British Rail Class 93 (InterCity 250)

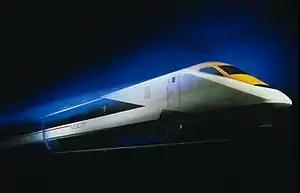
Artist’s impression of a Class 93 locomotive

British Rail Class 93 is the traction classification assigned to the electric locomotives that were to enter service as part of British Rail (BR)'s "InterCity 250" project on the West Coast Main Line (WCML). They would have been capable of travelling at up to , and powering a push-pull train of up to nine Mark 5 coaches and a driving van trailer (DVT), similar to the "InterCity 225" sets.